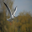
Label: bird